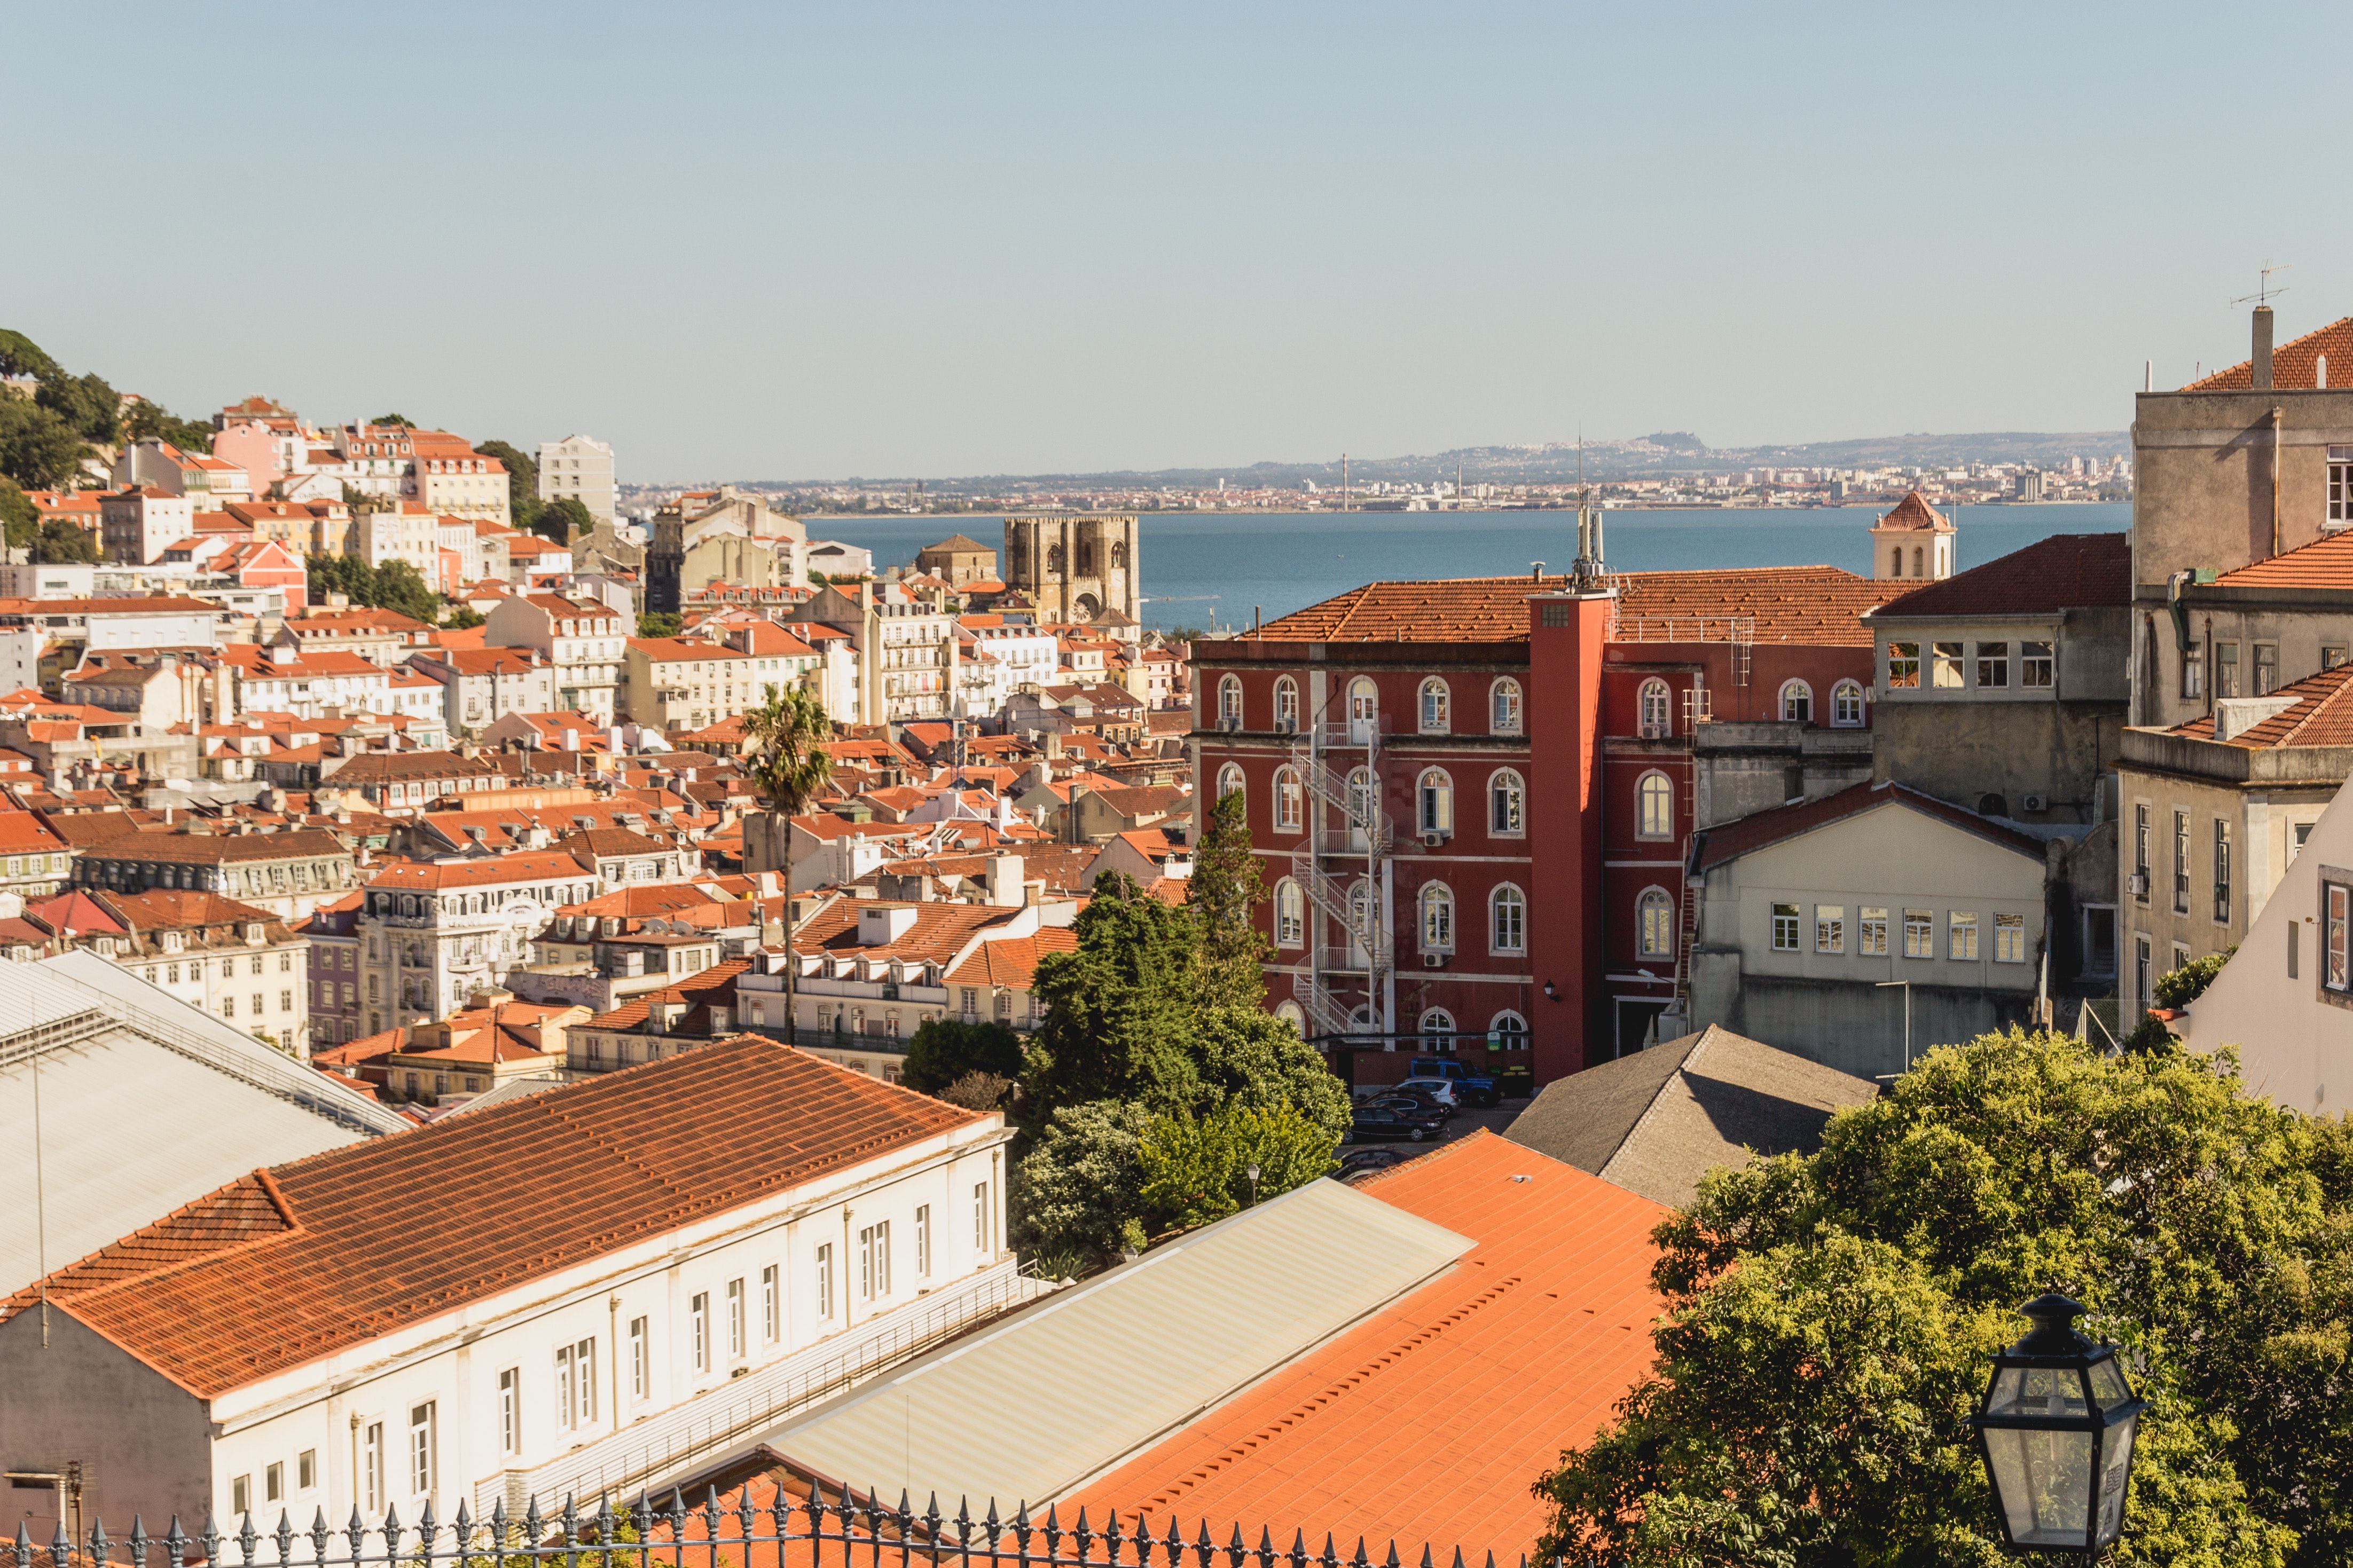
roof, neighbourhood, residential area, town, urban area, city, human settlement, building, property, suburb, sky, house, architecture, home, metropolitan area, real estate, tree, tourism, vacation, summer, cityscape, village, apartment, facade, photography, urban design, landscape, window, horizon, street, hill, mixed use